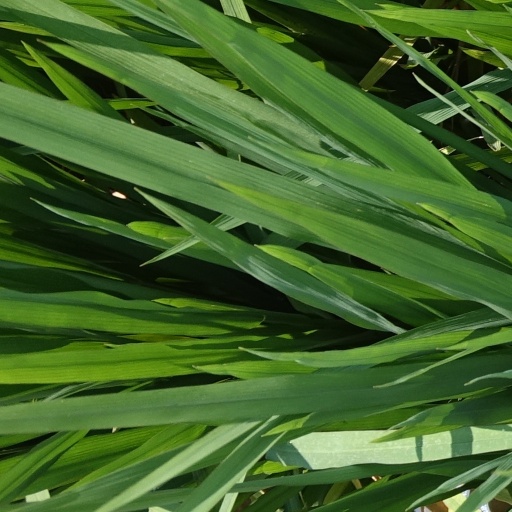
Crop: rice